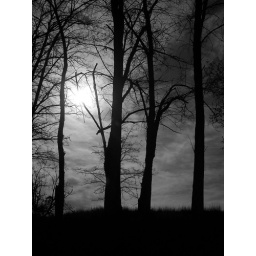
Taken at the hat rock park in Oregon